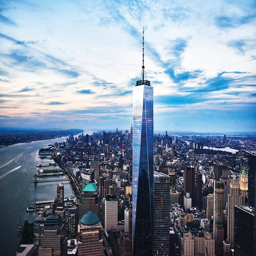
designed by architects is now the tallest building .